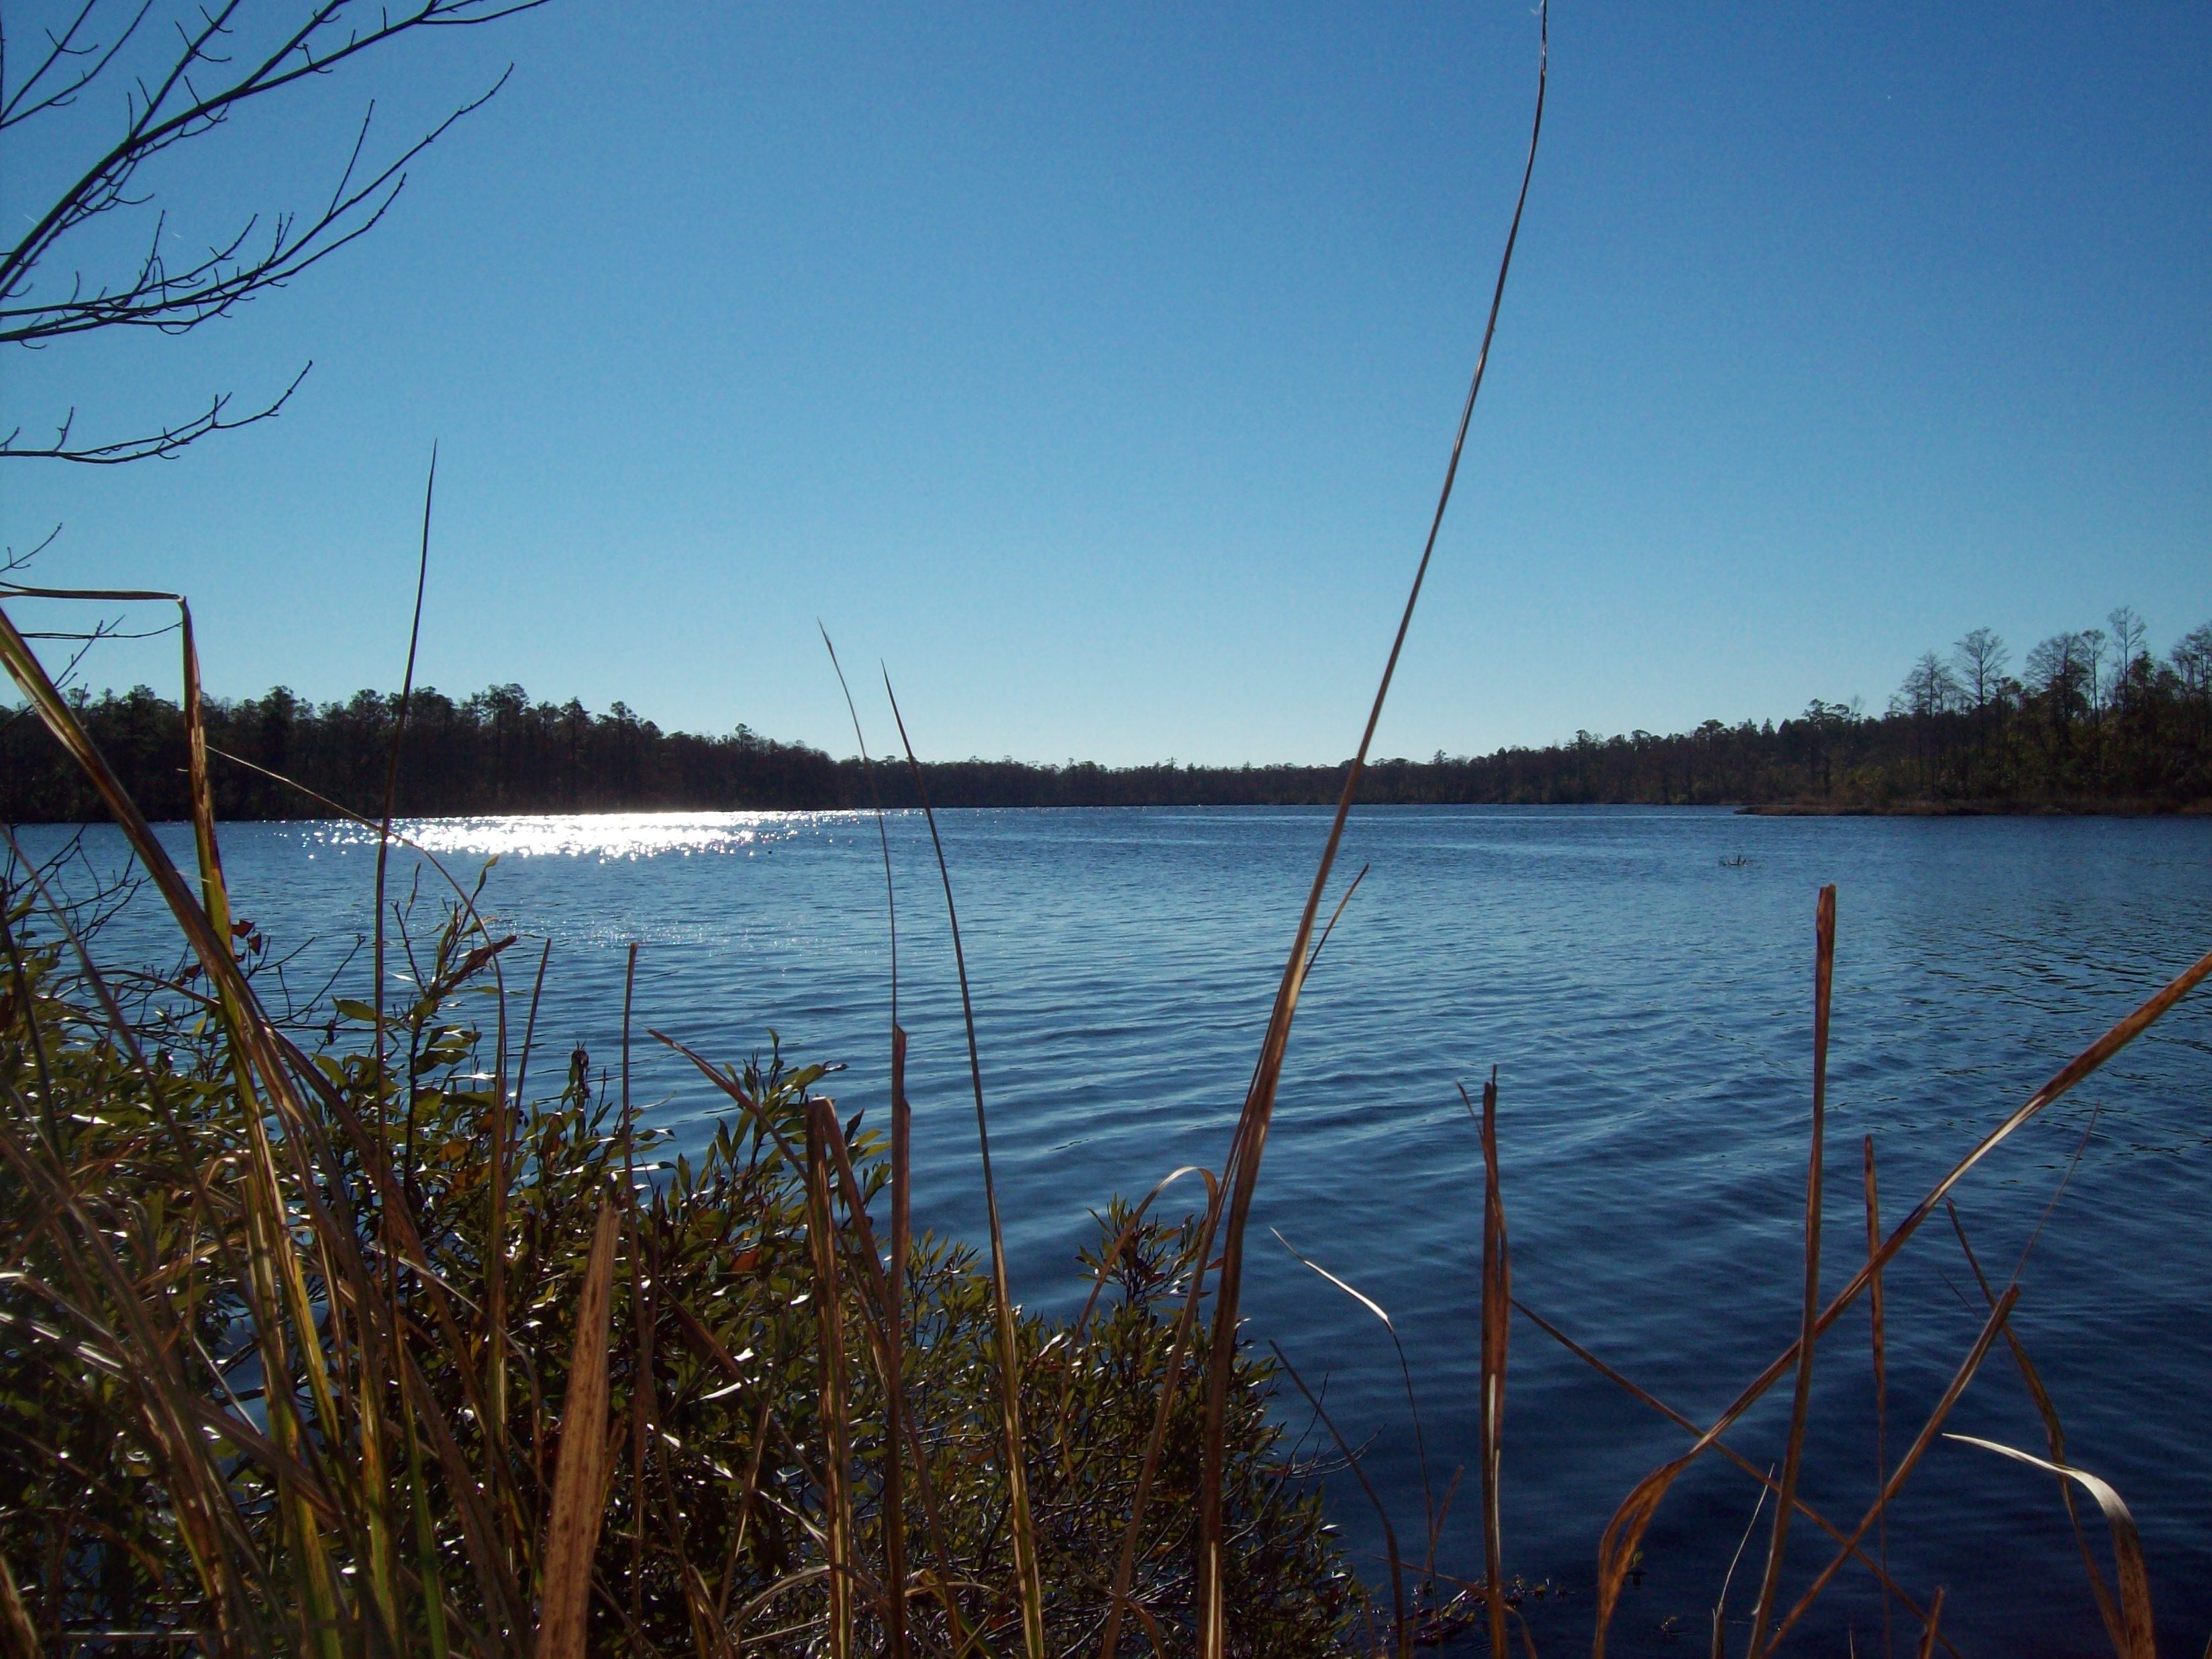
landscape, sea, water, nature, outdoor, swamp, shore, lake, pond, environment, vehicle, fishing, bay, loch, freshwater, freshwater reeds